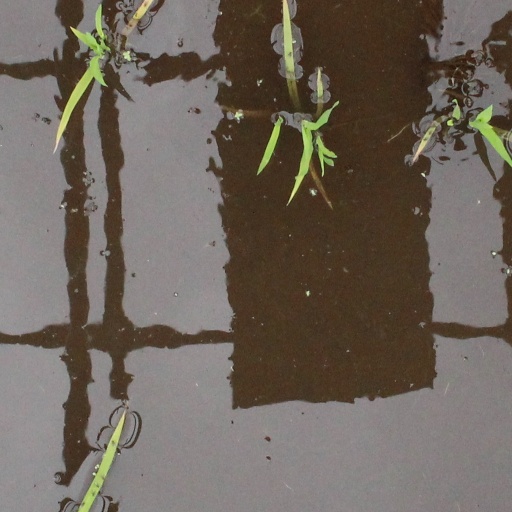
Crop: rice